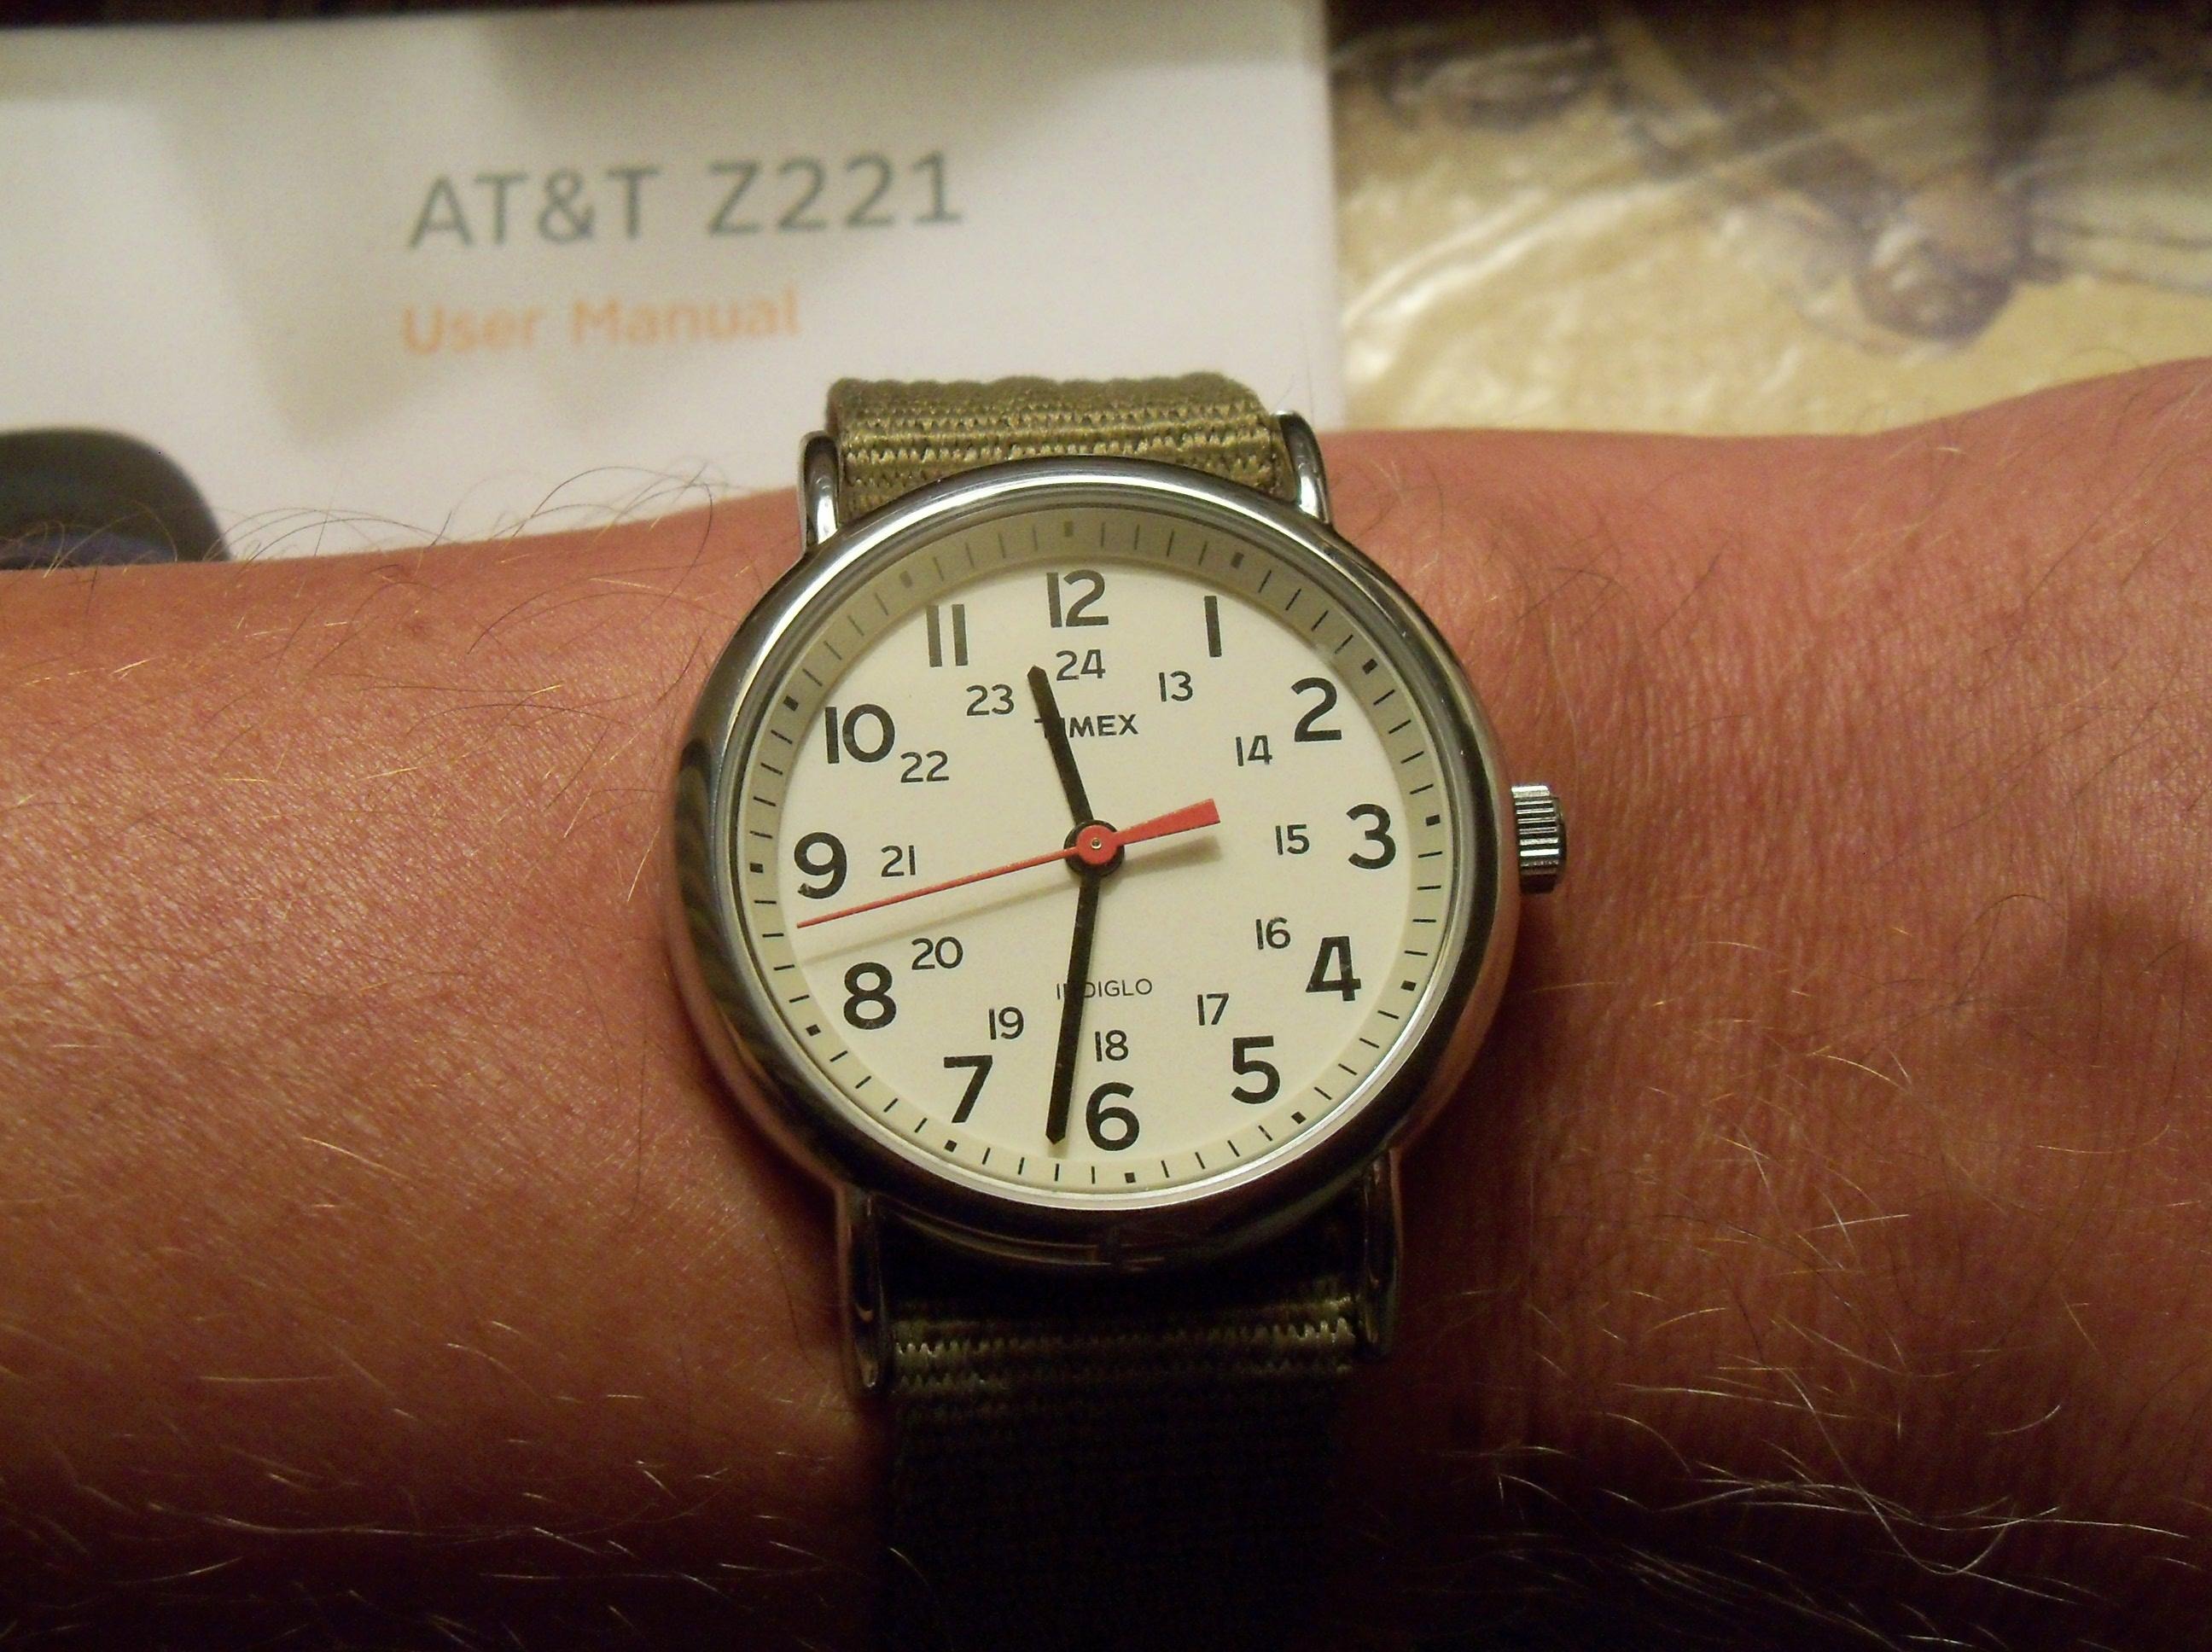
watch, clock, time, close up, brand, font, wrist, strap, product design, watch strap, watch accessory